Atsushi Yamatoya

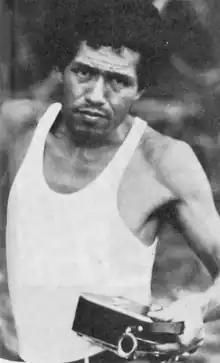
Yamatoya in 1967

was a Japanese film director, screenwriter and actor. His son is a fellow screenwriter and race horse owner .